Ministry of Ecological Transition (Italy)

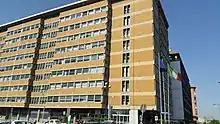
The ministry headquarters in Rome

The Ministry of Ecological Transition is a department of the Italian government. Replacing the ministry of Land Sea and Forests it was formed in 2021 by the Draghi Cabinet, and replaced the Ministry of the Environment.